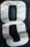
Number: 8